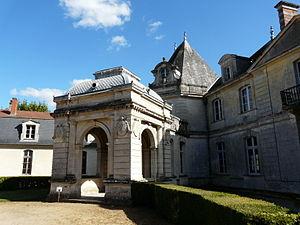
L'entrée du château de Tiregand, Creysse, Dordogne, France.
Le château de Tiregand est un château français implanté sur la commune de Creysse dans le département de la Dordogne, en région Nouvelle-Aquitaine. Il a été édifié aux XVIIIᵉ et XIXᵉ siècles.